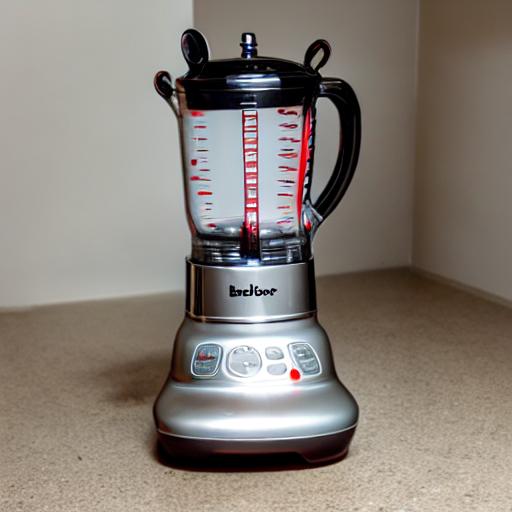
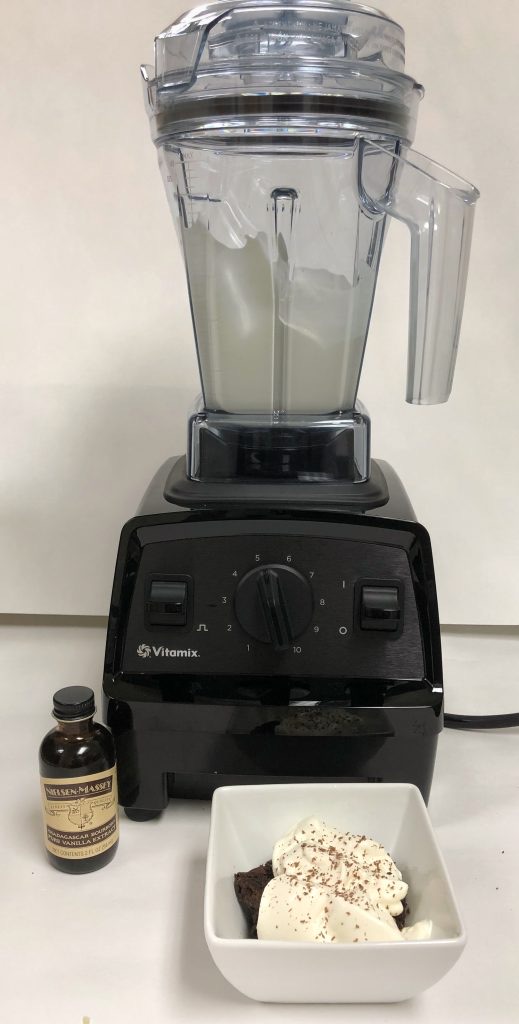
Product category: items_blender
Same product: no